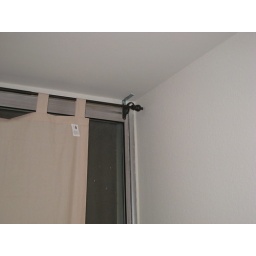
window butts up against right wall